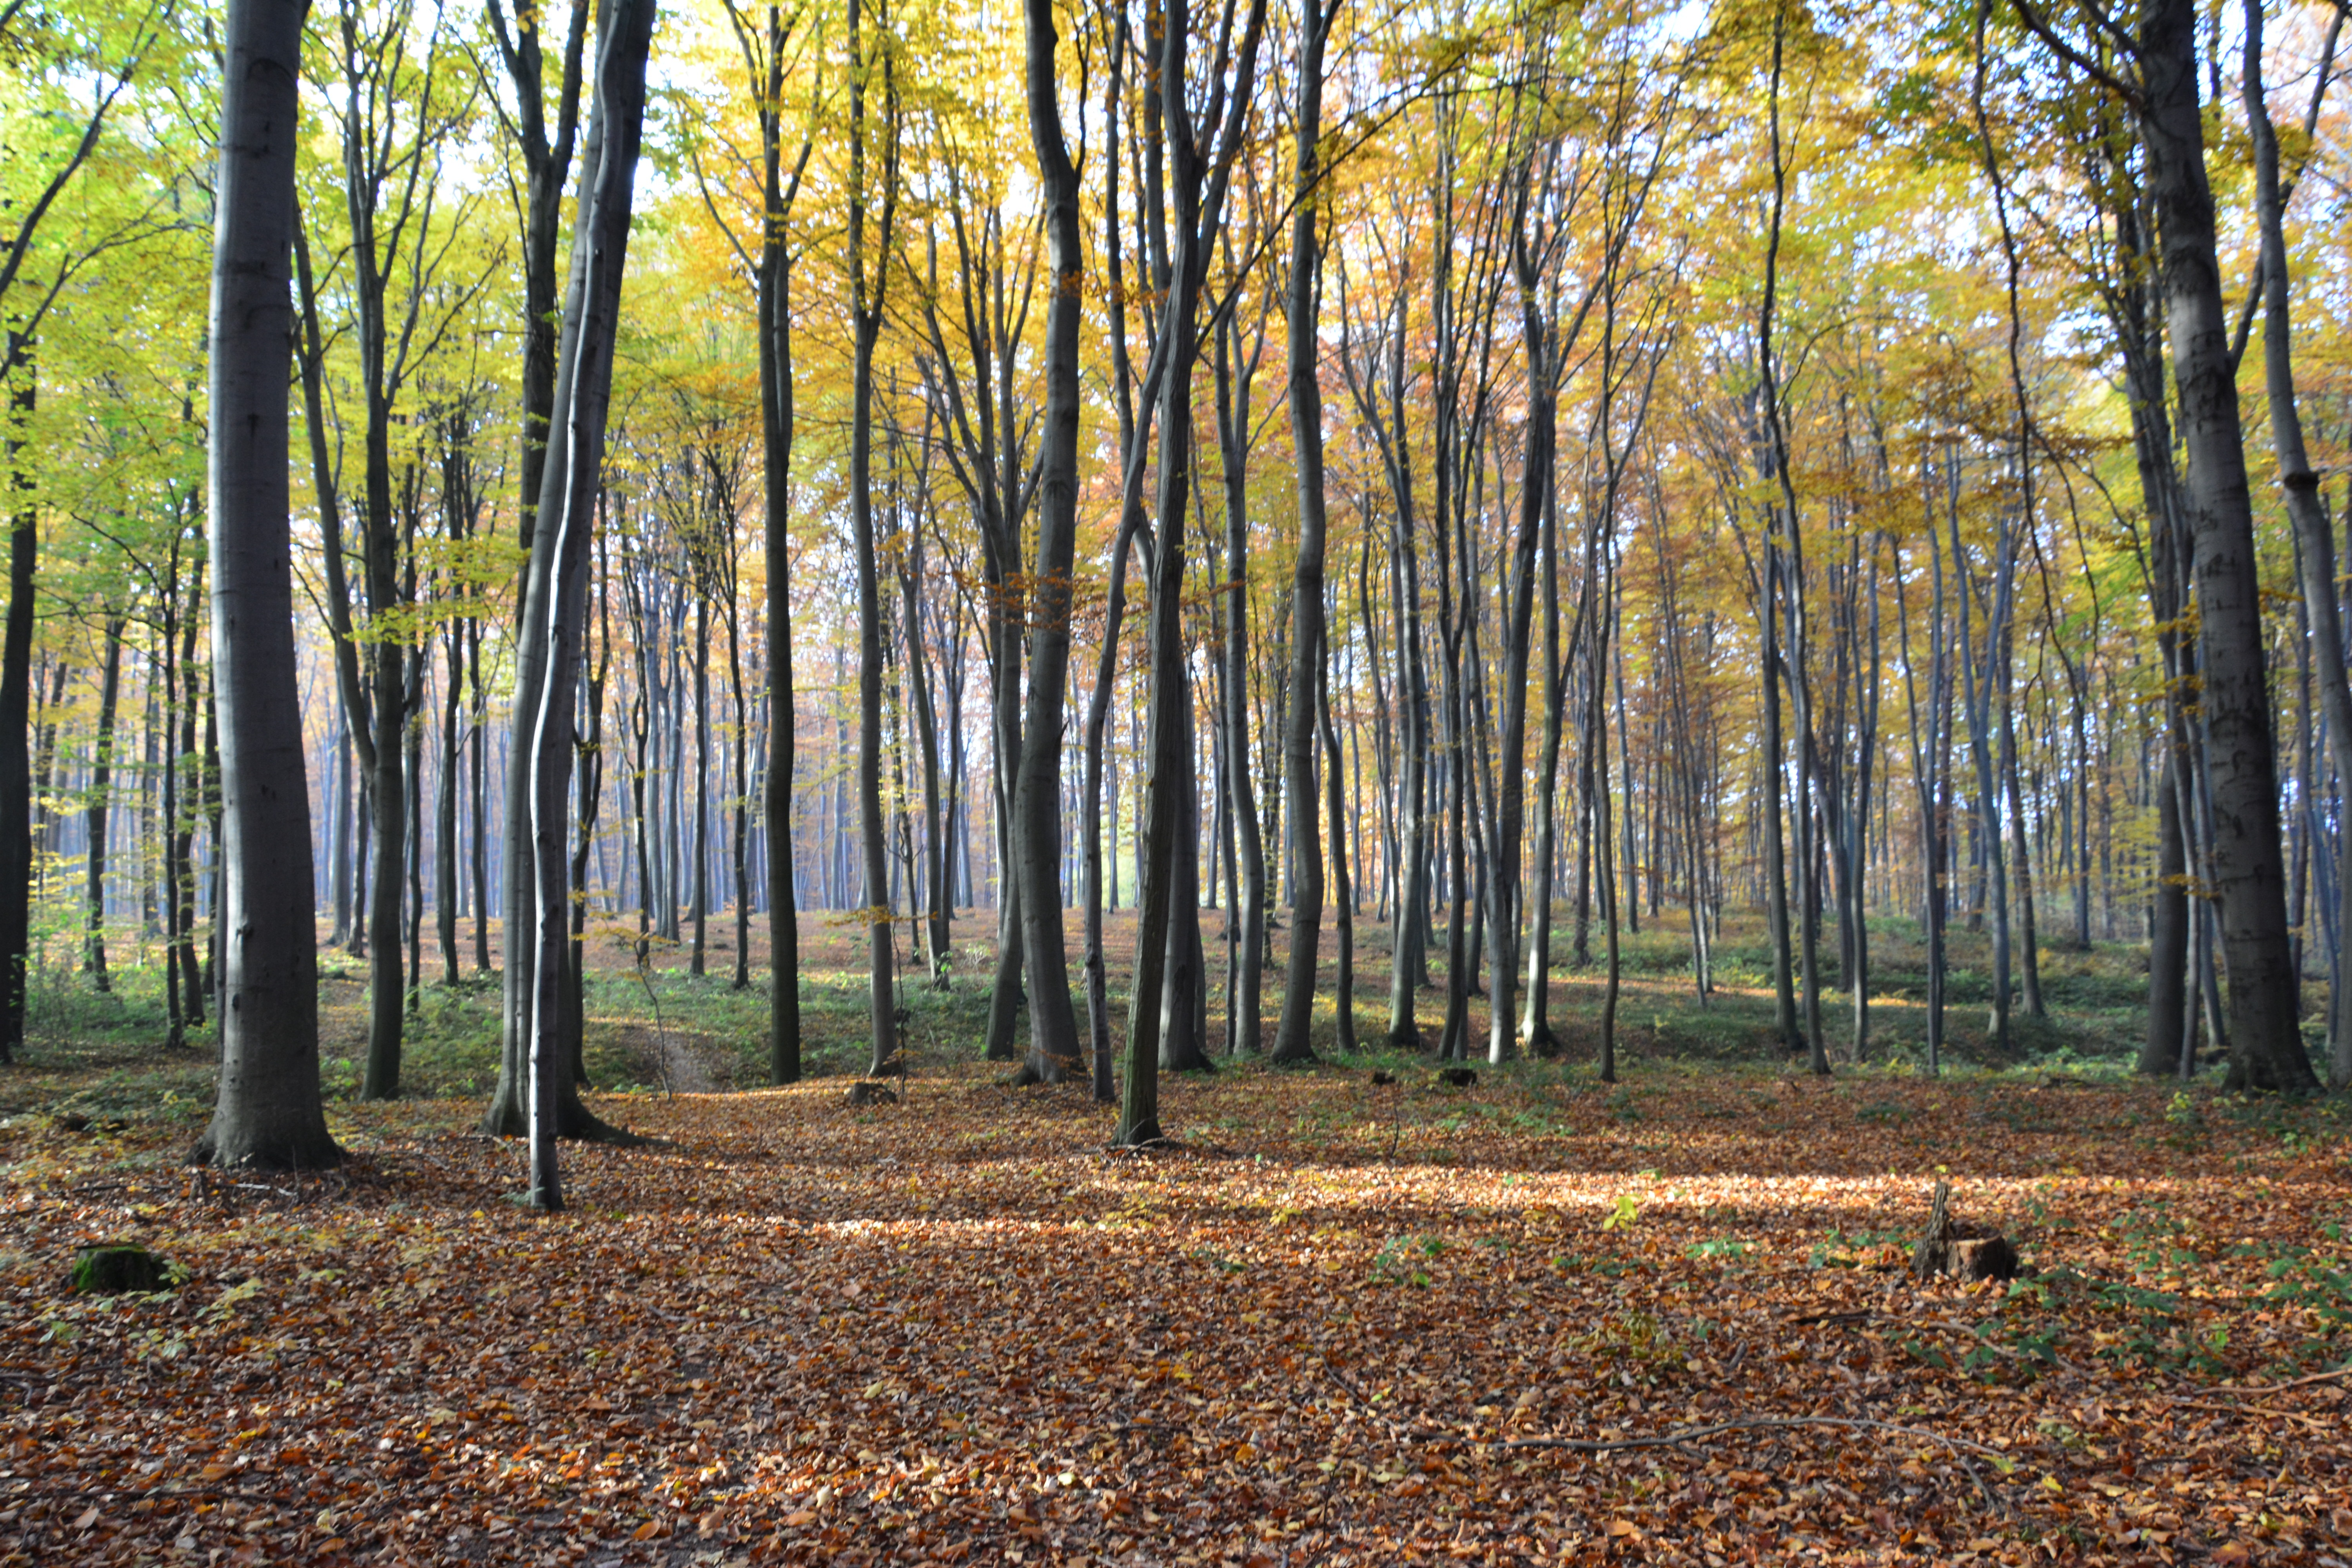
tree, nature, forest, plant, sunlight, leaf, foliage, autumn, season, deciduous, grove, woodland, habitat, ecosystem, biome, natural environment, woody plant, temperate broadleaf and mixed forest, temperate coniferous forest, land plant